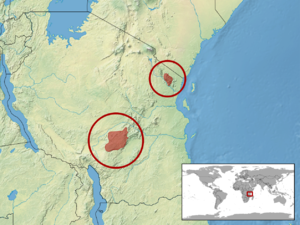
Atheris ceratophora est une espèce de serpents de la famille des Viperidae.